Zipser Germans

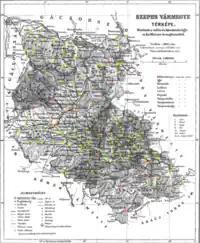
The distribution of Zipser Germans in the former Szepes County according to the 1910 Austro-Hungarian census.

Once, the Zipser Germans had a significant and sizeable demographic presence in Czechoslovakia and subsequently also in Slovakia, but their numbers have been constantly decreasing over the years well into the 21st century. Nowadays, relatively few live in Slovakia and even fewer Zipsers live in Romania as well. The main reason why their numbers decreased considerably after World War II is because they had been expelled, as was the case of the Sudeten Germans or other German groups from Central and Eastern Europe, thereby resettling in either Austria or West Germany.